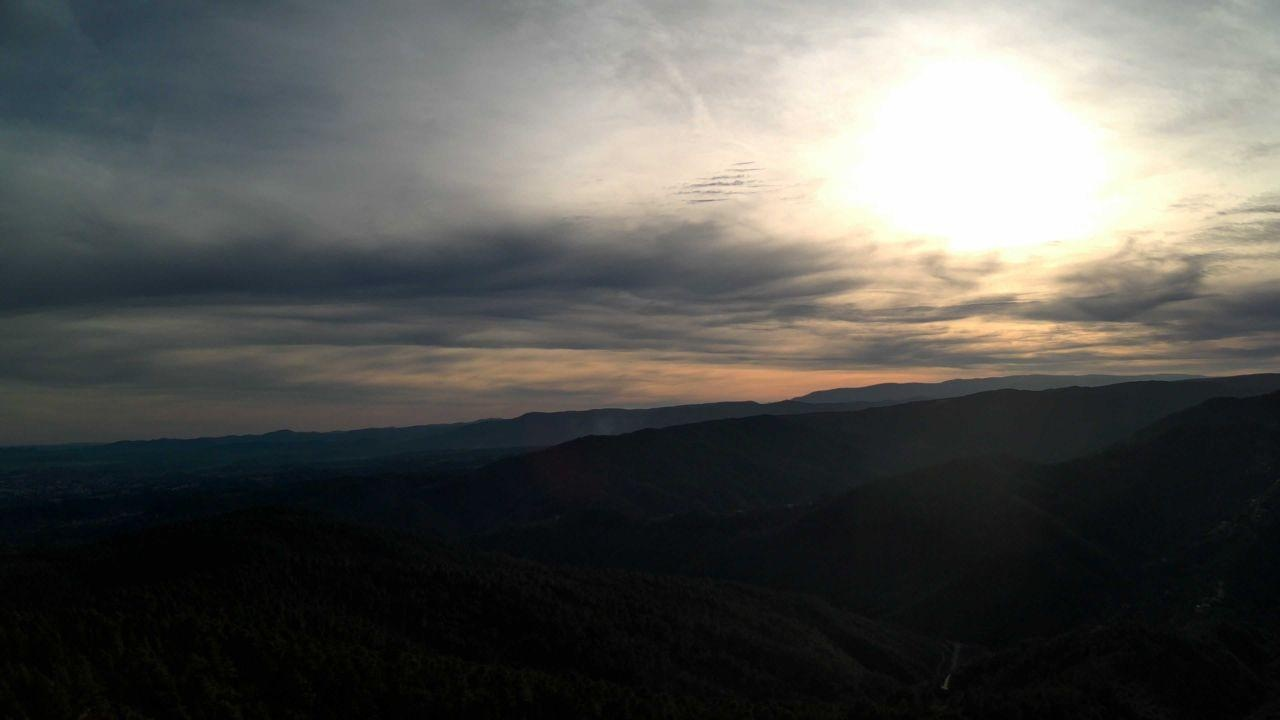
Fire: no
Smoke: no